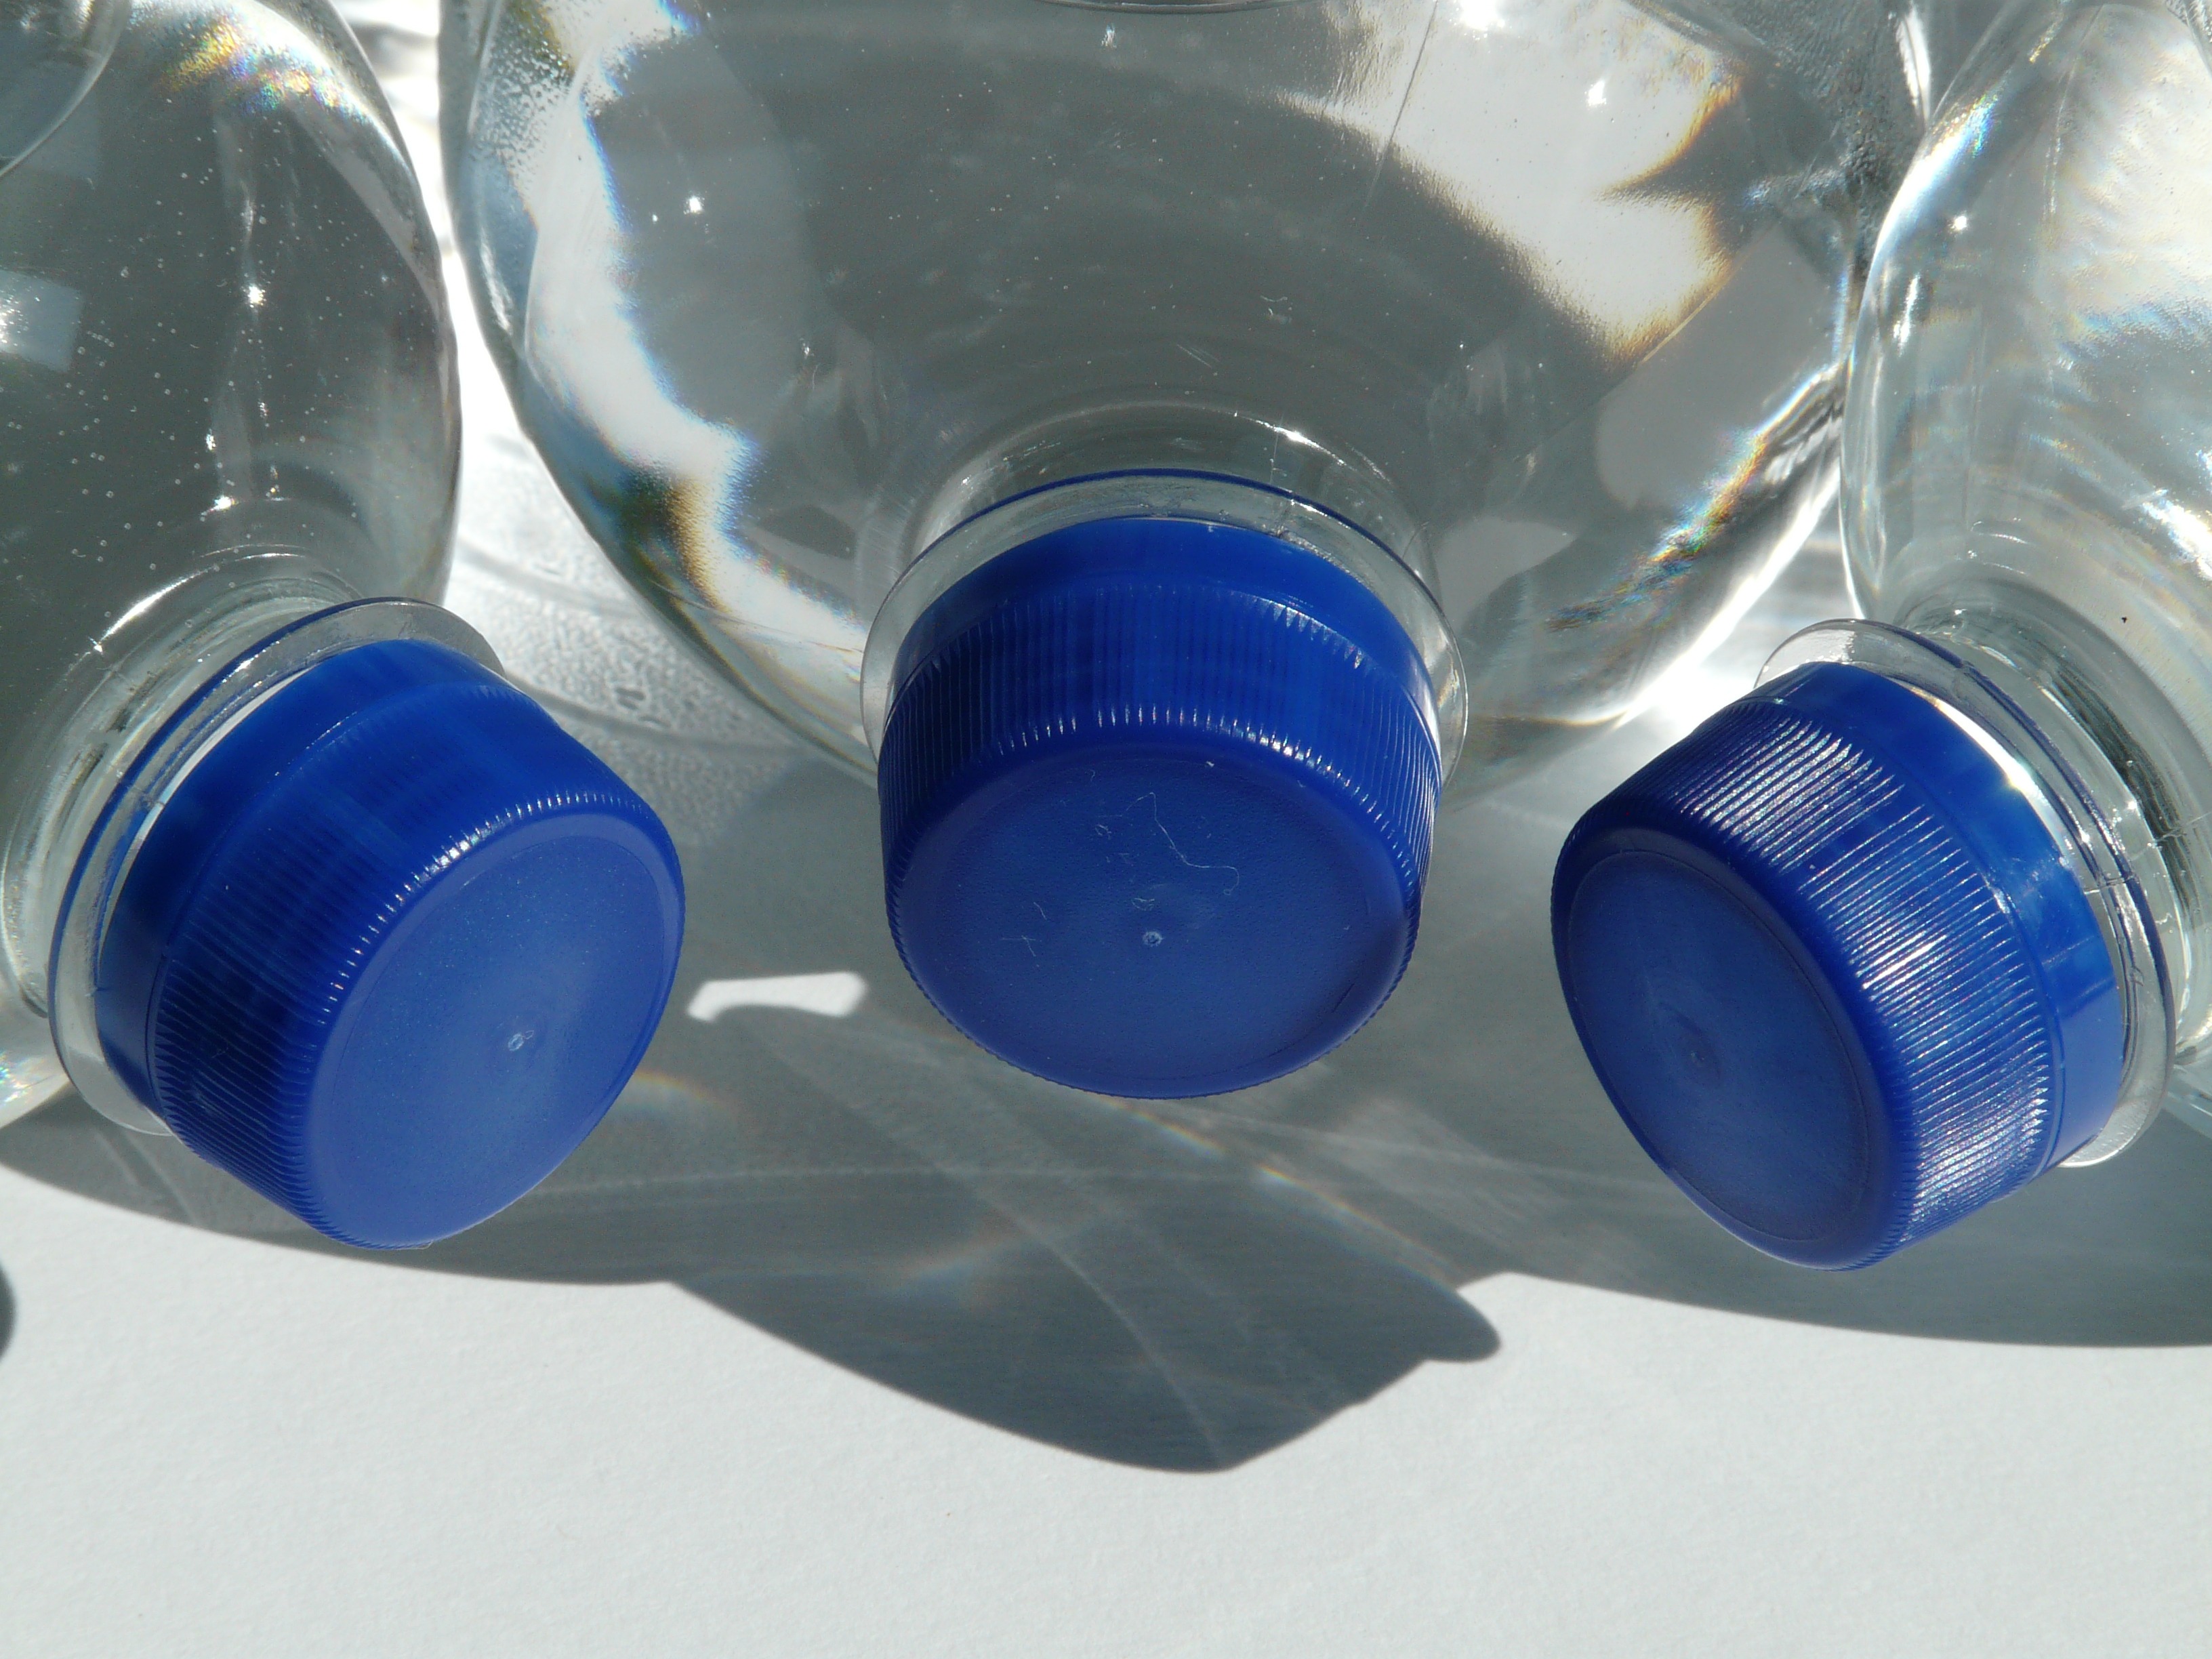
water, glass, color, drink, bottle, blue, close, bubble, mineral water, product, transparent, three, bottles, lid, refreshment, horizontal, still, organ, shape, closure, capping, concerns, plastic bottle, screw cap, cobalt blue, carbonic acid, drinkware